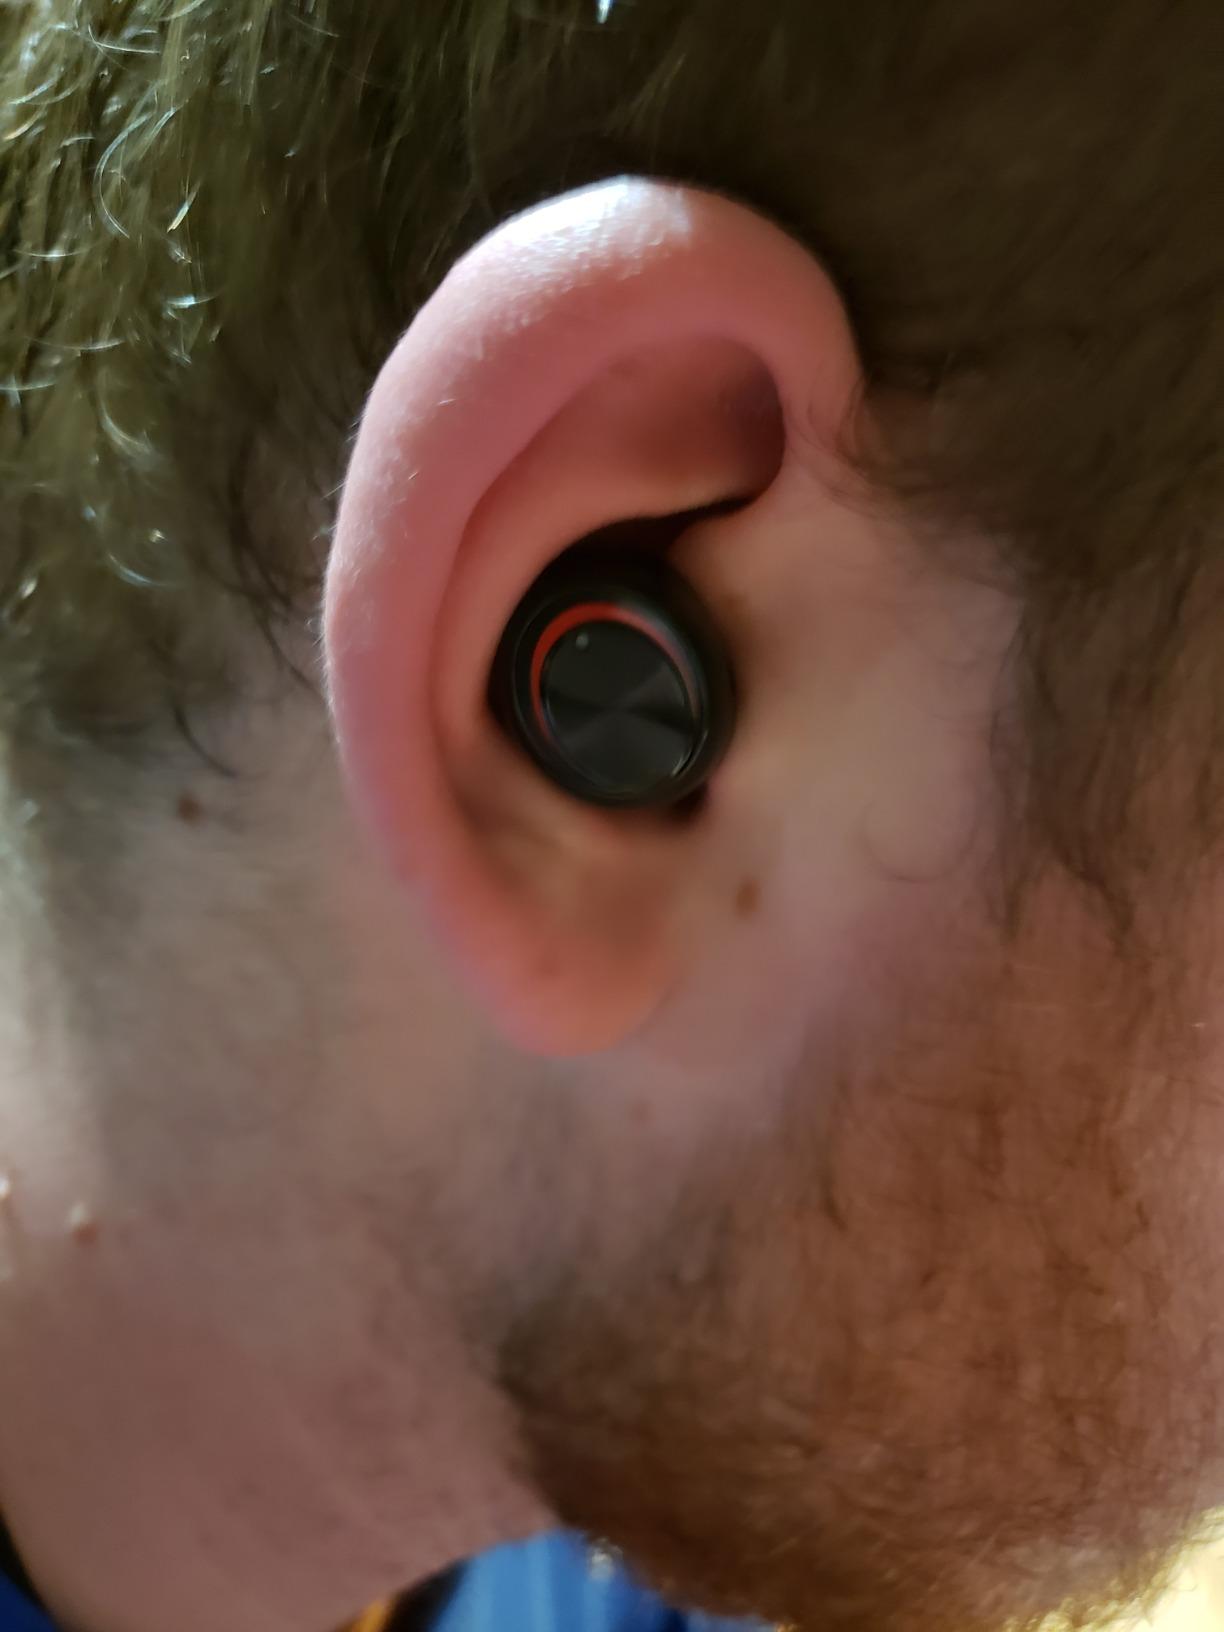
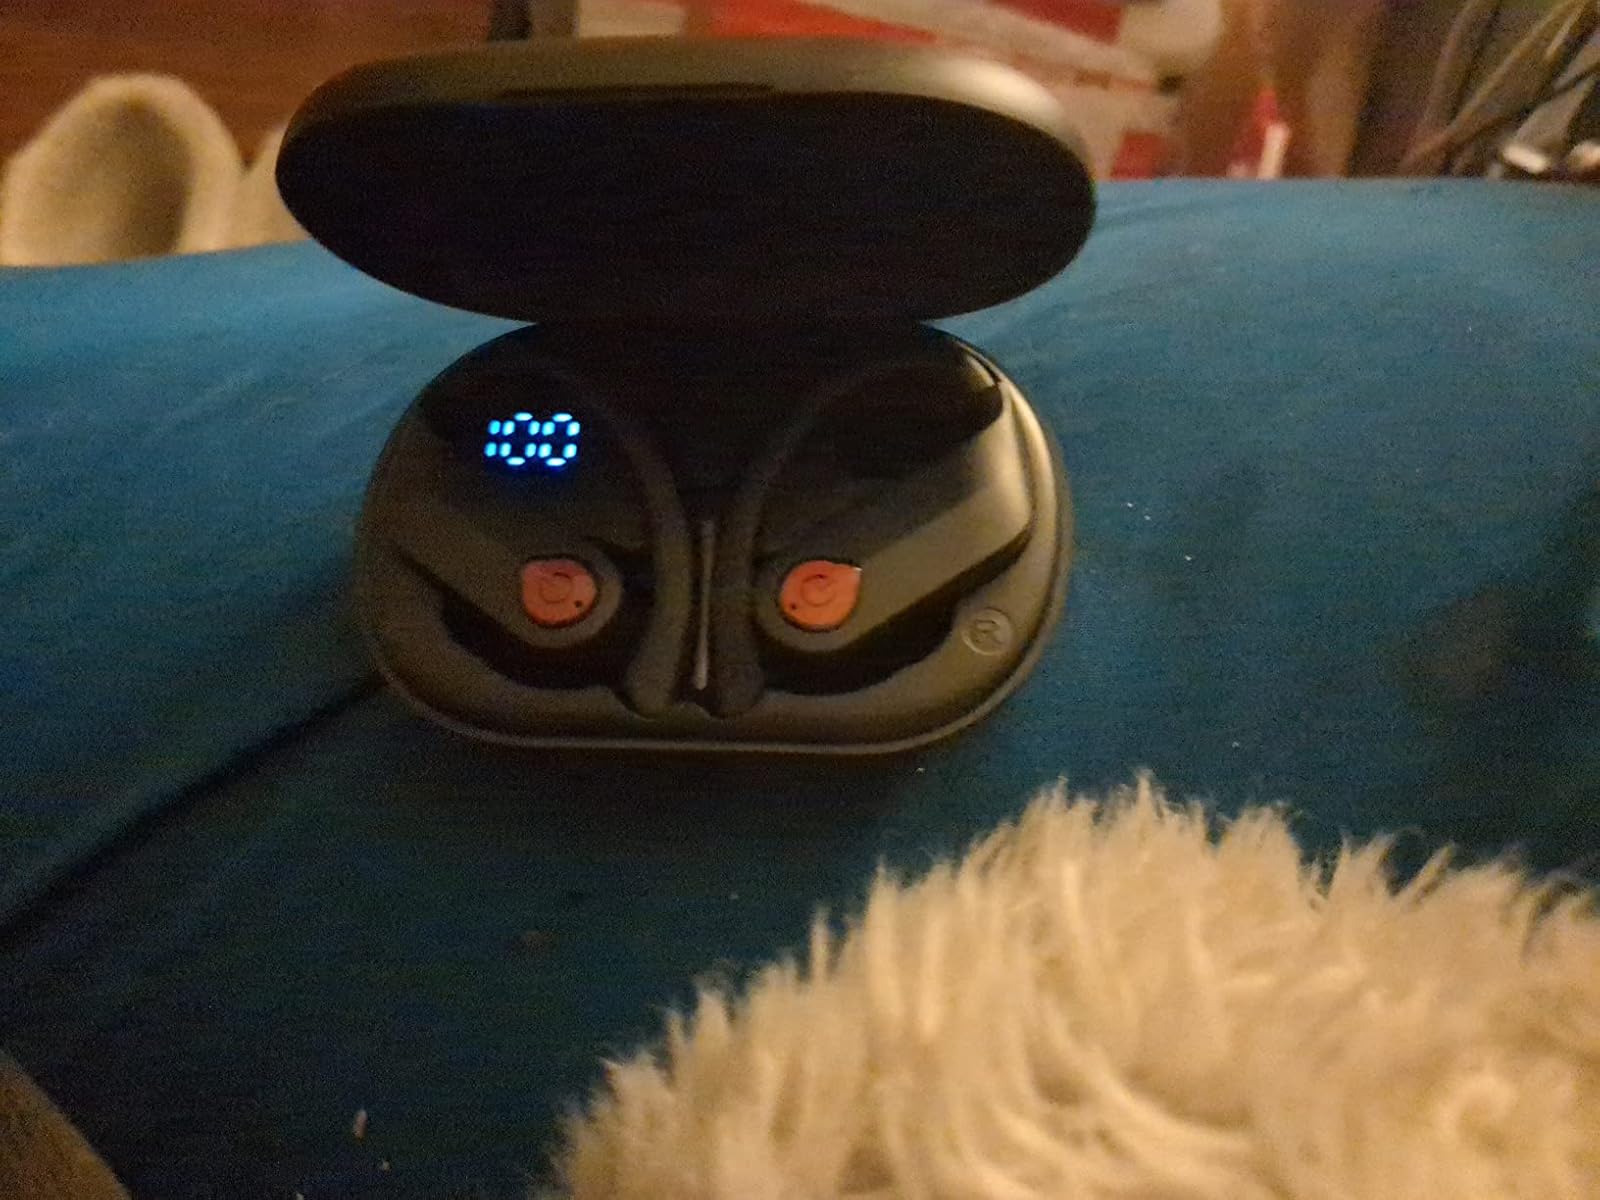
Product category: earbuds
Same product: no